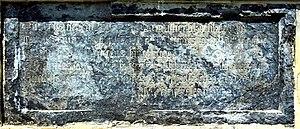
Église Saint-Sébastien la dalle funéraire de Jean Mullier, mayeur d'Annapes, mort en 1529 et de Catherine Fauchille, sa femme morte en 1541, 16e siècle, propriété de la commune de Villeneuve-d'Ascq (Nord, France).
L'église Saint-Sébastien est une église située dans le village d'Annappes, aujourd'hui quartier de Villeneuve-d'Ascq.